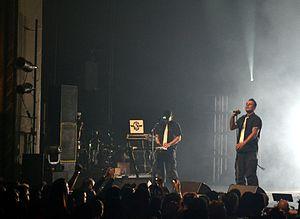
Funker Vogt est un groupe d'Electronic body music allemand, fondé en 1995.